Kumbia, Queensland

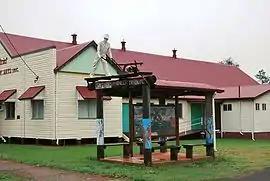
Kumbia Pioneer tribute beside the Memorial School of Arts hall

Kumbia (pronounced "come-bia") is a rural town and locality in the South Burnett Region, Queensland, Australia. In the , the locality of Kumbia had a population of 301 people.